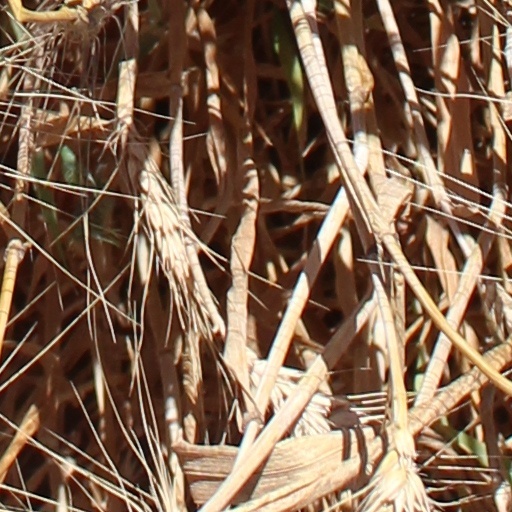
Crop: wheat